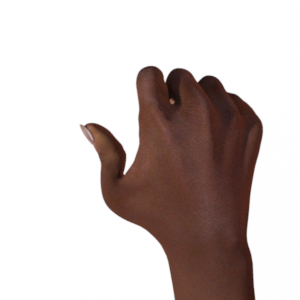
Label: rock